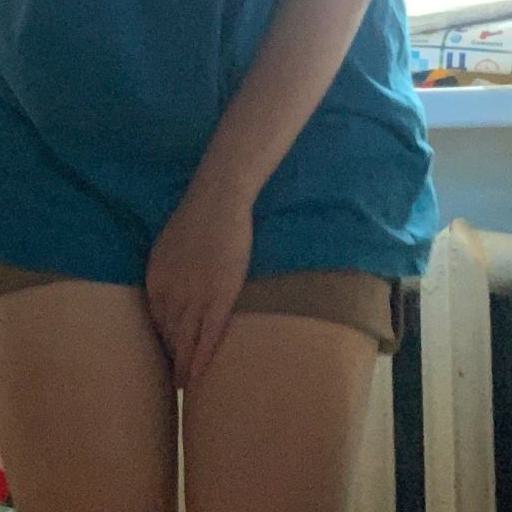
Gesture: no_gesture